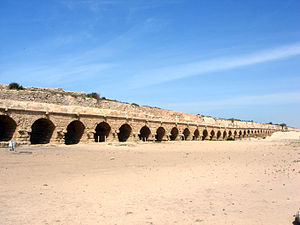
Caesarea Maritima / Historie
Rester af den antikke romerske akvadukt
Caesarea Maritima var en antik havneby i det nuværende Israel, som oprindeligt hed Pyrgo Strato og var grundlagt af fønikerne. Byen blev udbygget af Herodes den Store omkring år 25-13 f.Kr. som gav den navnet Caesarea Maritima for at ære den romerske kejser. Stedet, som ligger ved den israelske middelhavskyst mellem Tel Aviv og Haifa, kaldes i dag Horbat Qesari.